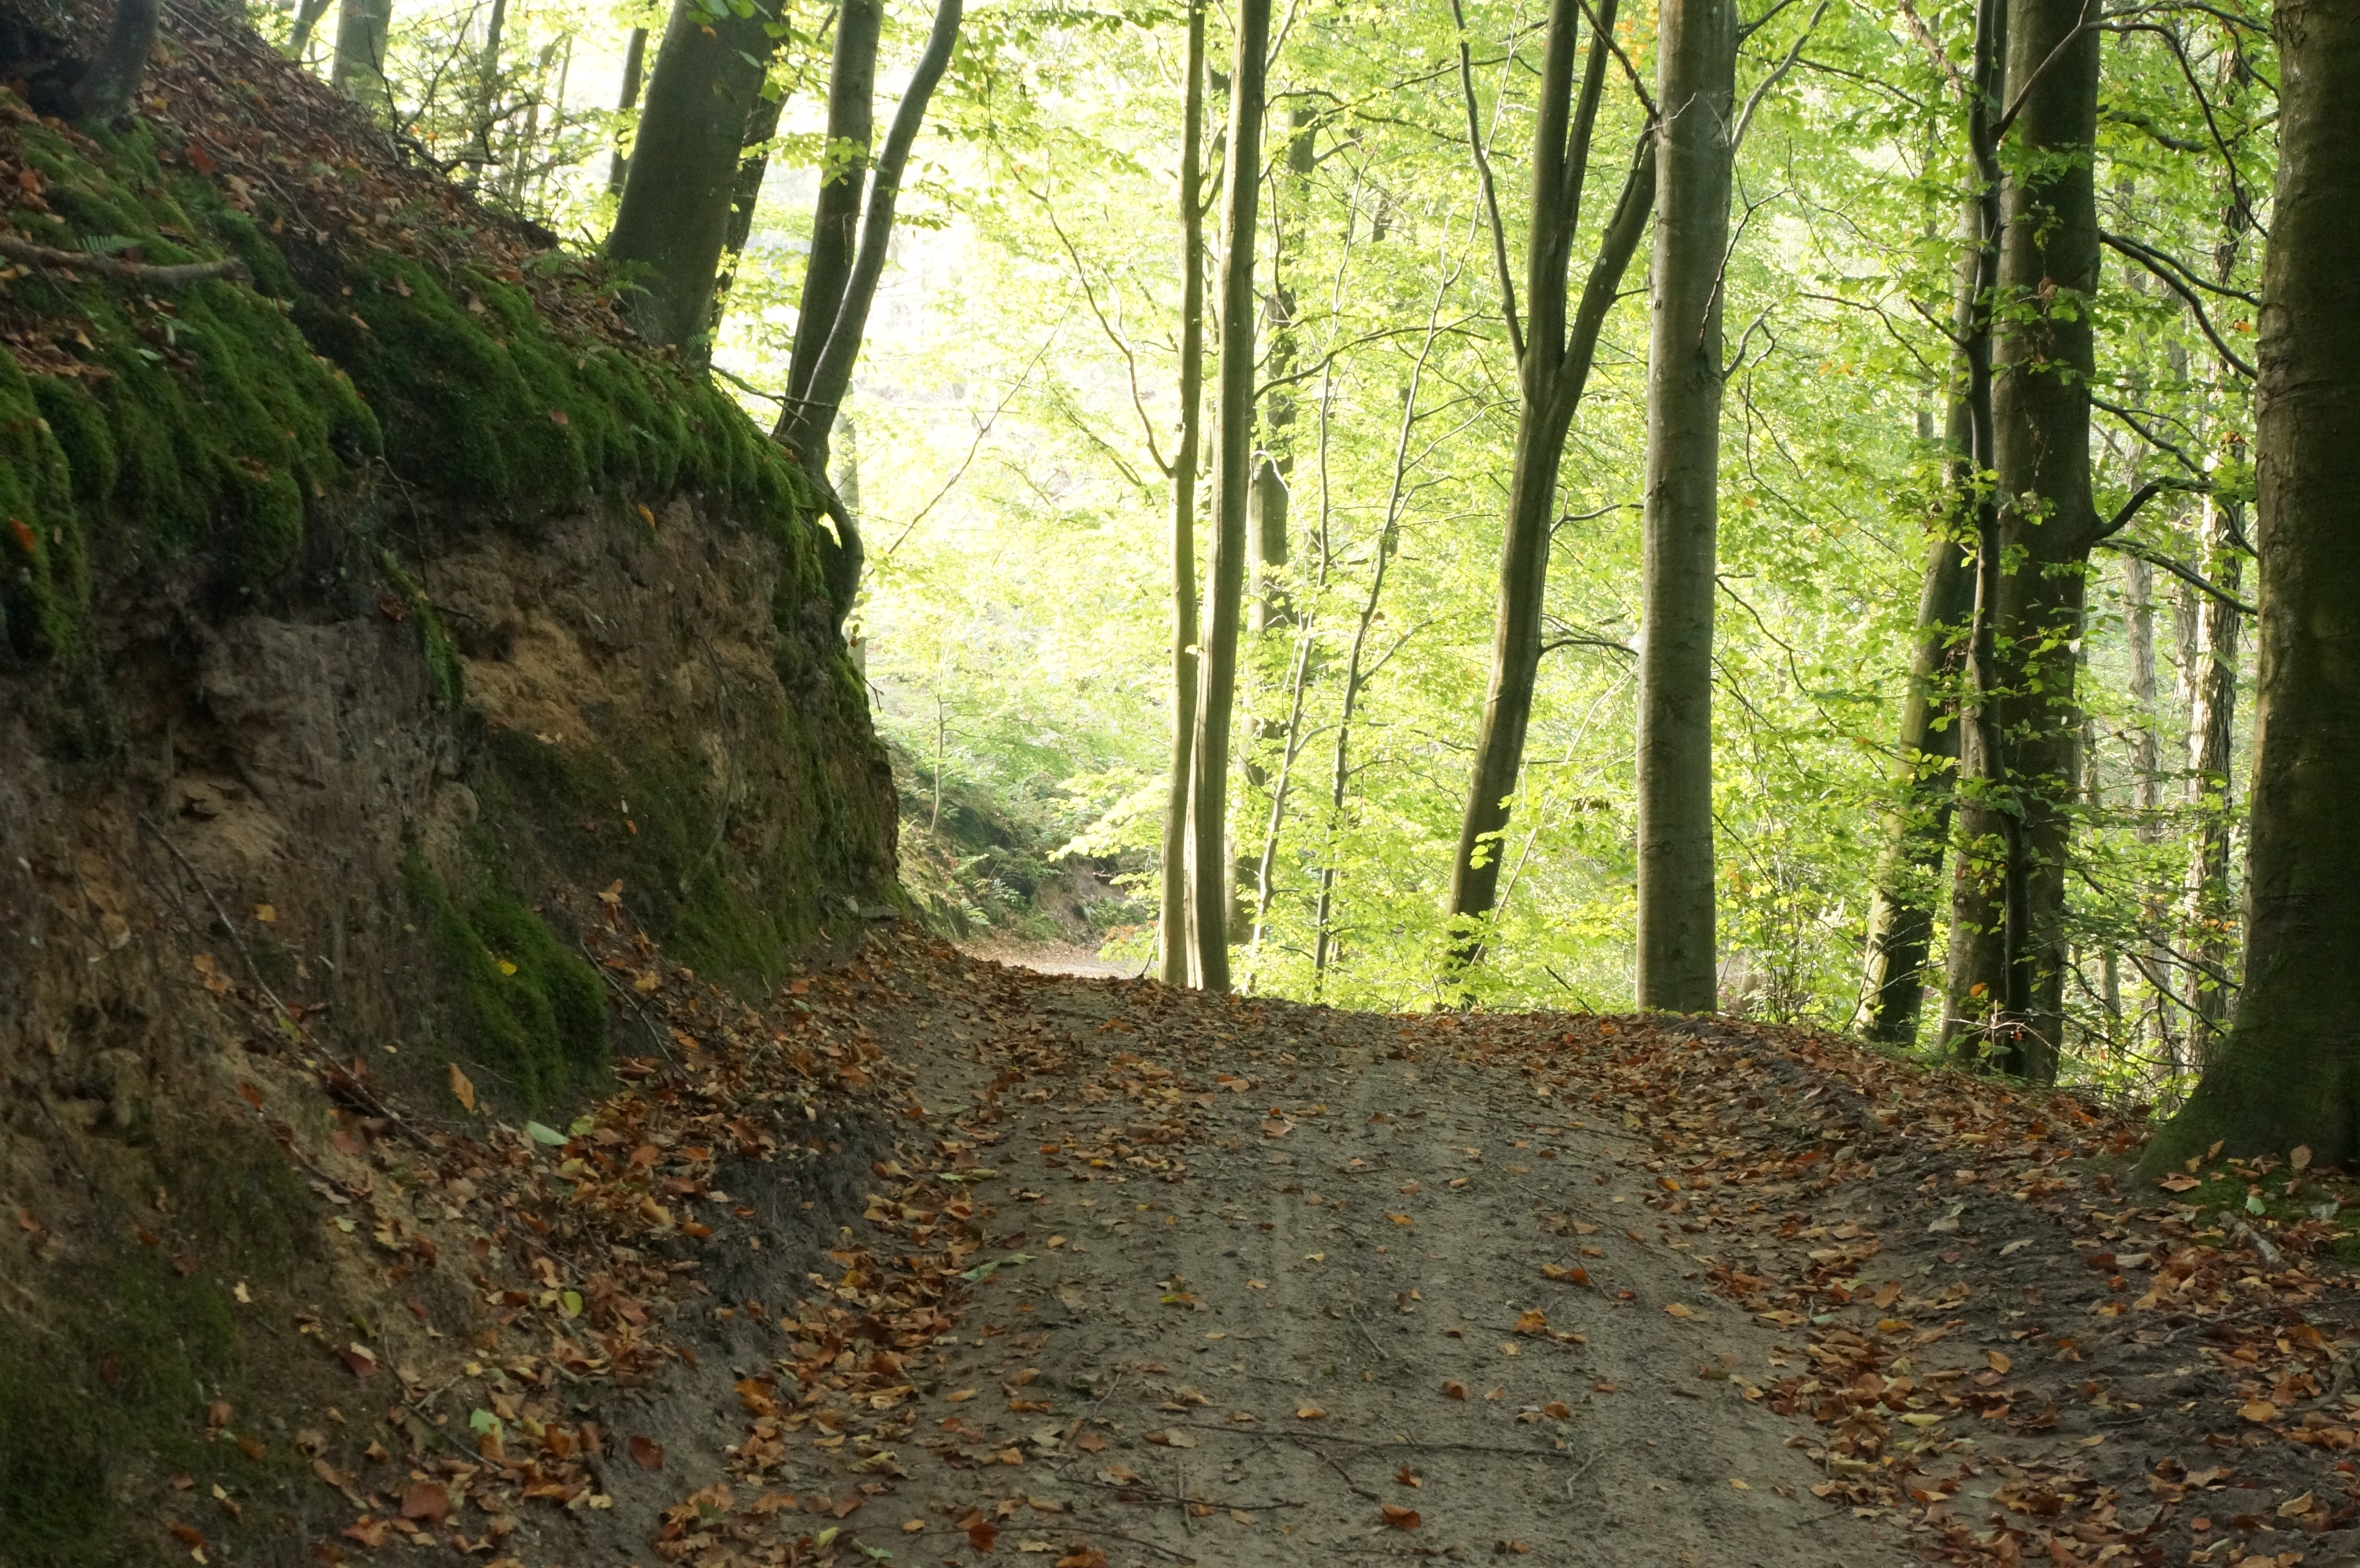
tree, nature, forest, wilderness, trail, sunlight, leaf, spring, autumn, soil, silence, ridge, forest floor, deciduous, woodland, habitat, ecosystem, gravel road, ro, old growth forest, natural environment, woody plant, temperate broadleaf and mixed forest